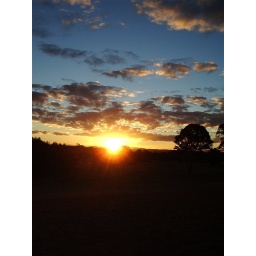
View from my just across the road and up the hill in the reserve a bit